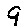
Label: 9